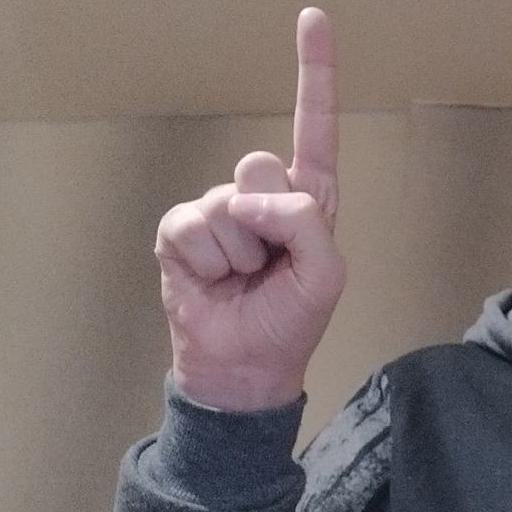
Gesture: one